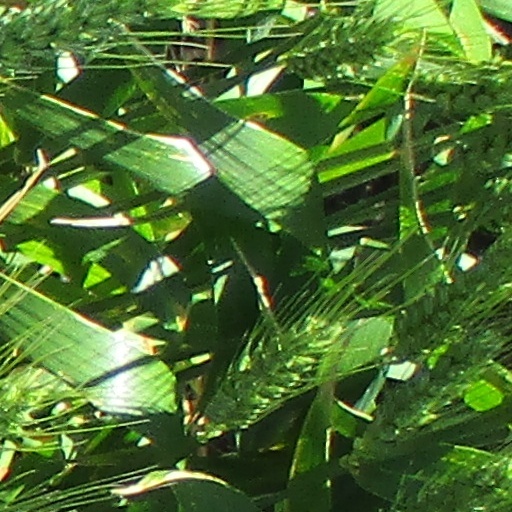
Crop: wheat